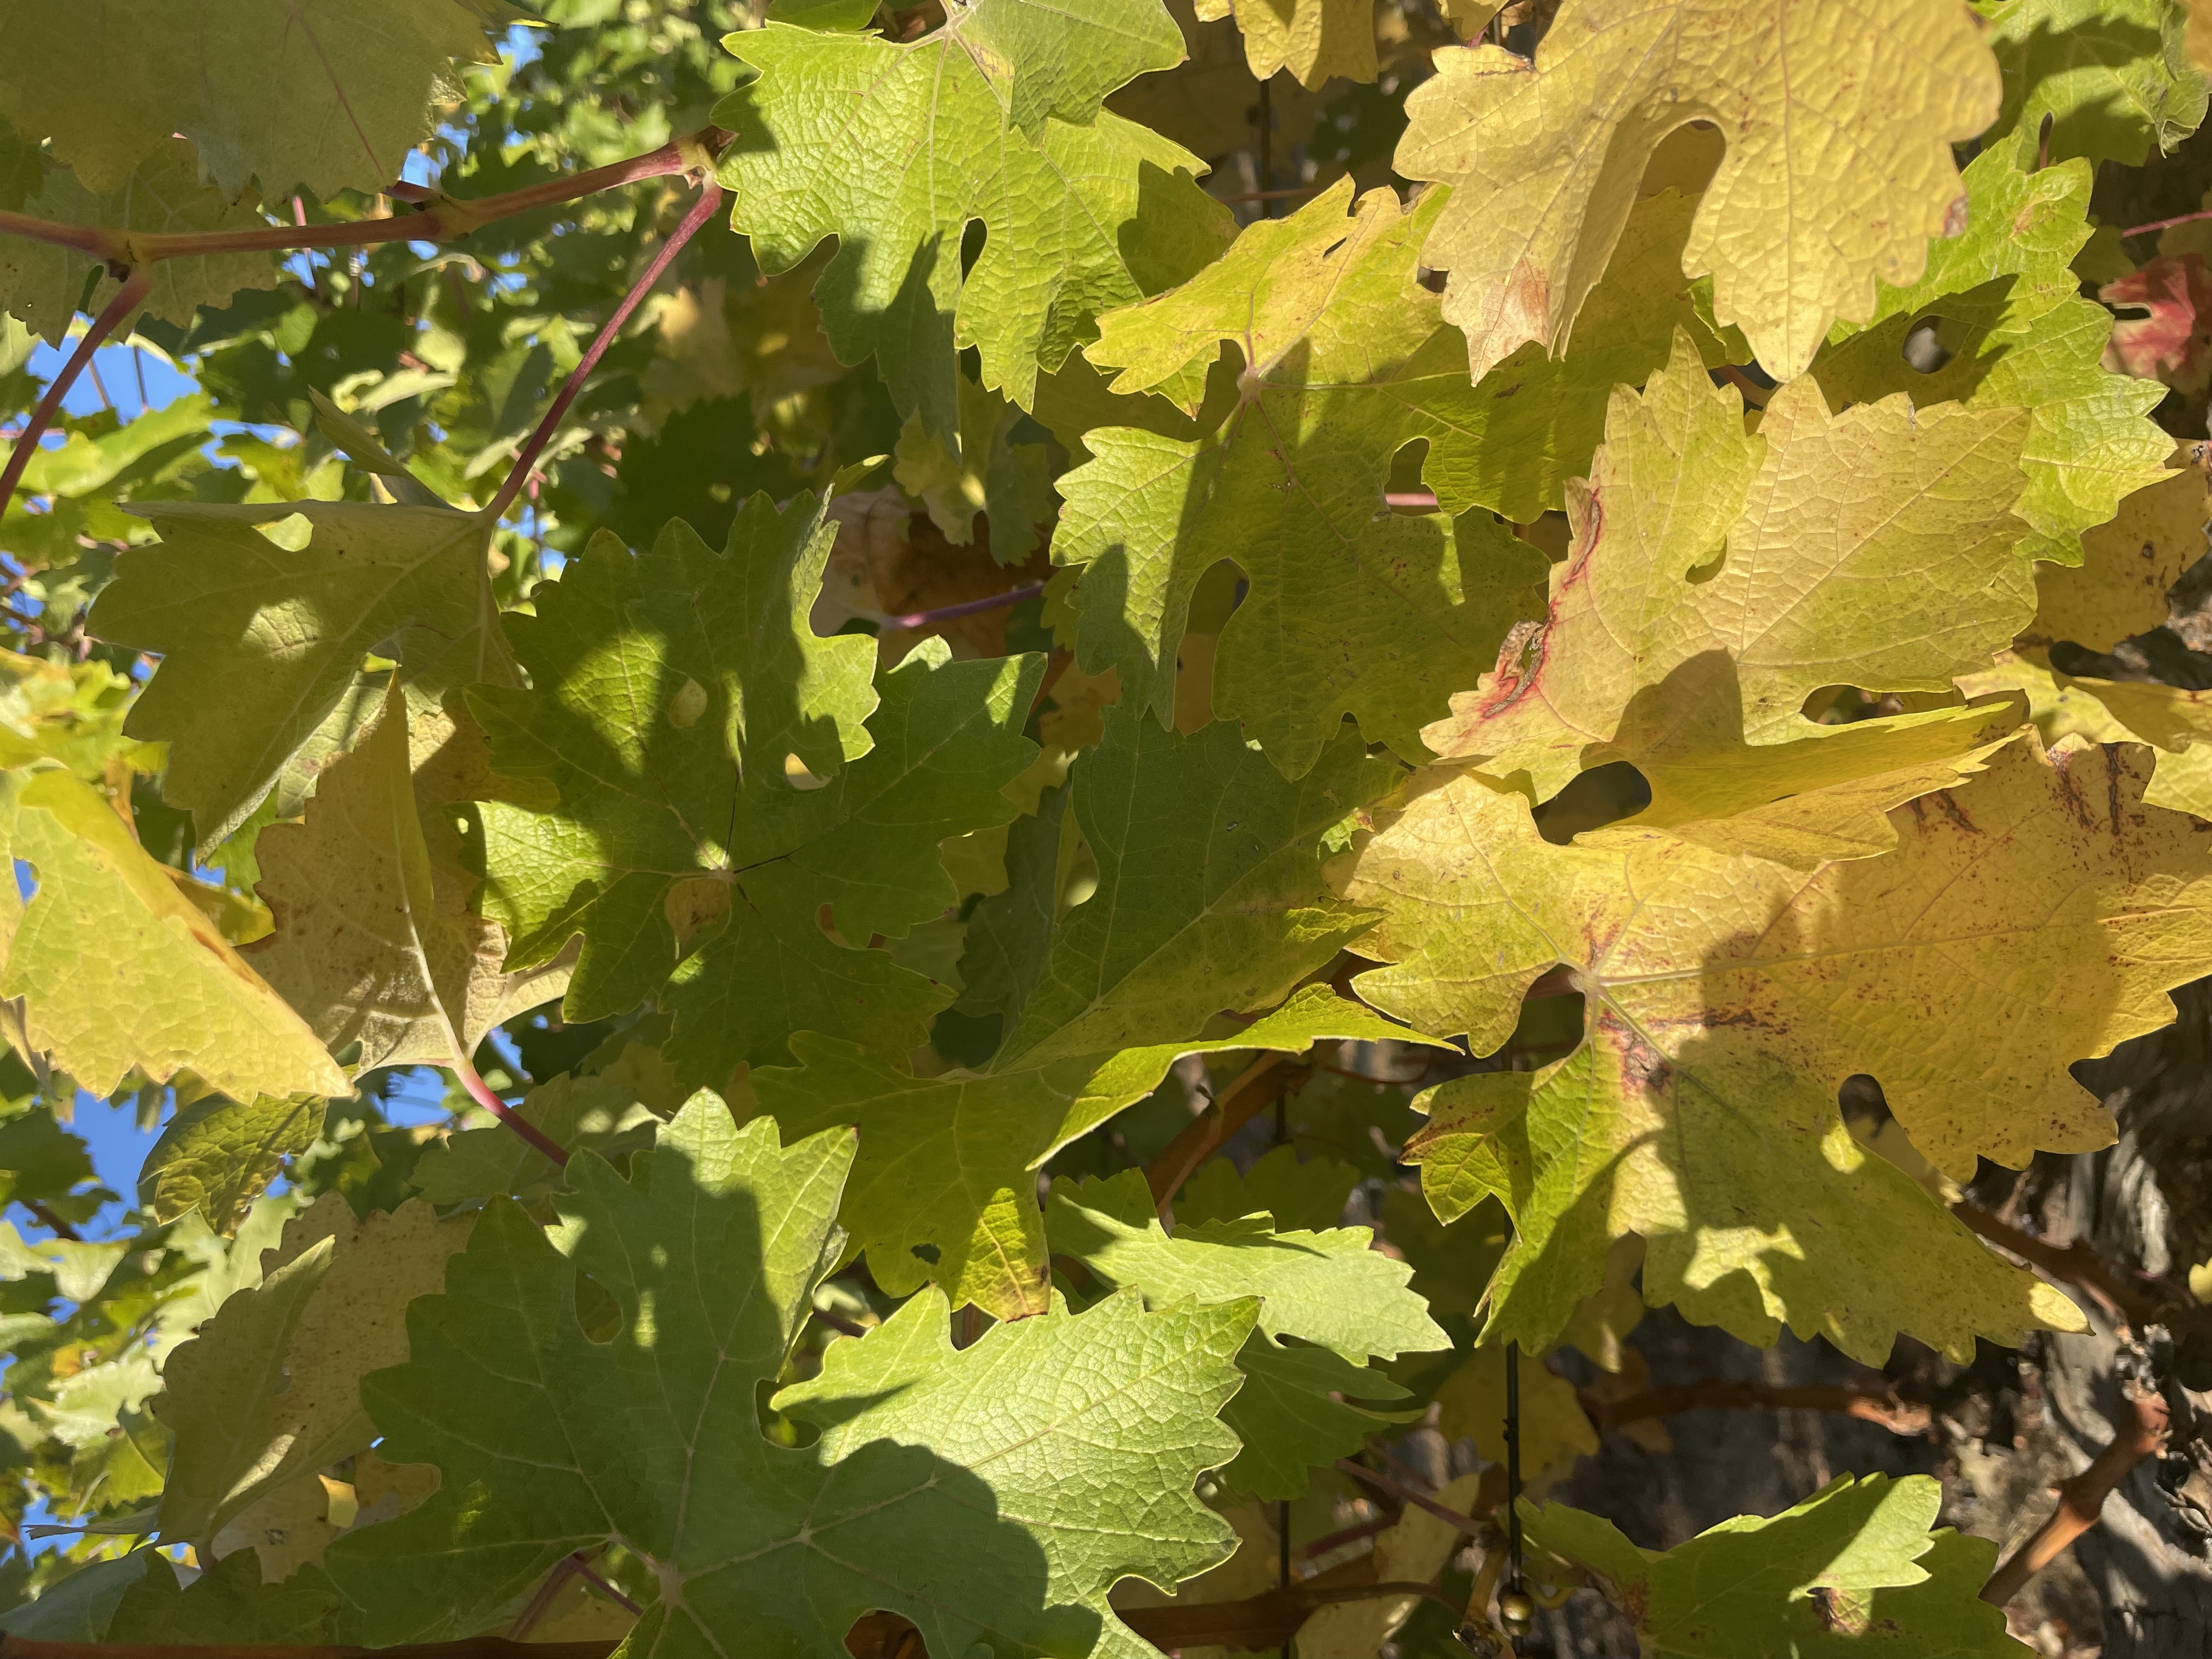
Label: No Virus